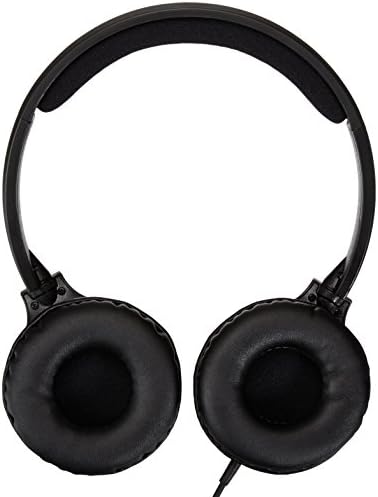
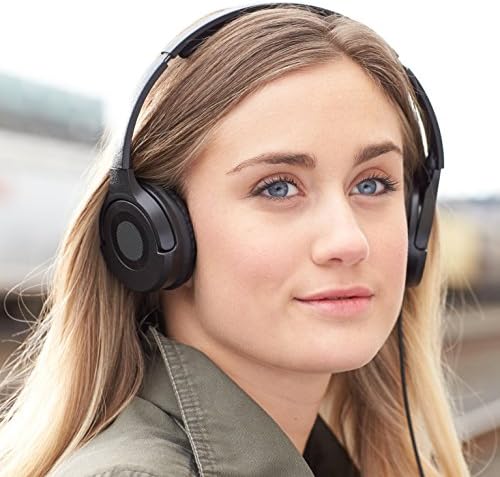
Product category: headphones
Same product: yes